Joe Lipari

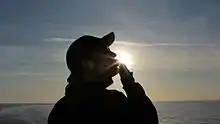
Lipari shot during "Magic Hour" at Newport Beach, California

In 2017 Lipari worked on season 2 of Marvel/Netflix show "Jessica Jones" and accepted a position as a Senior Creative Manager for BSE Global where he led the creative department for the Brooklyn Nets, New York Islanders, Brooklyn Boxing, Barclays Center, Webster Hall and Nassau Coliseum.